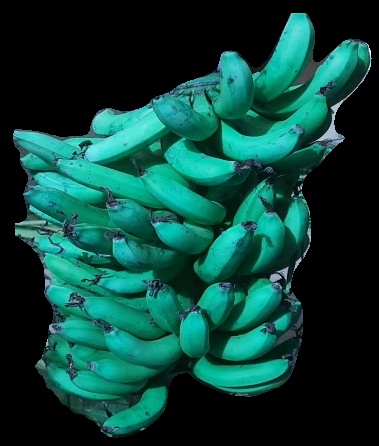
Variety: pachbale
Grade: grade3